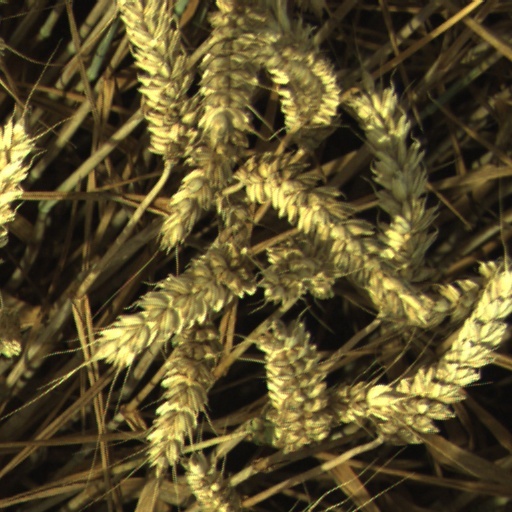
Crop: wheat